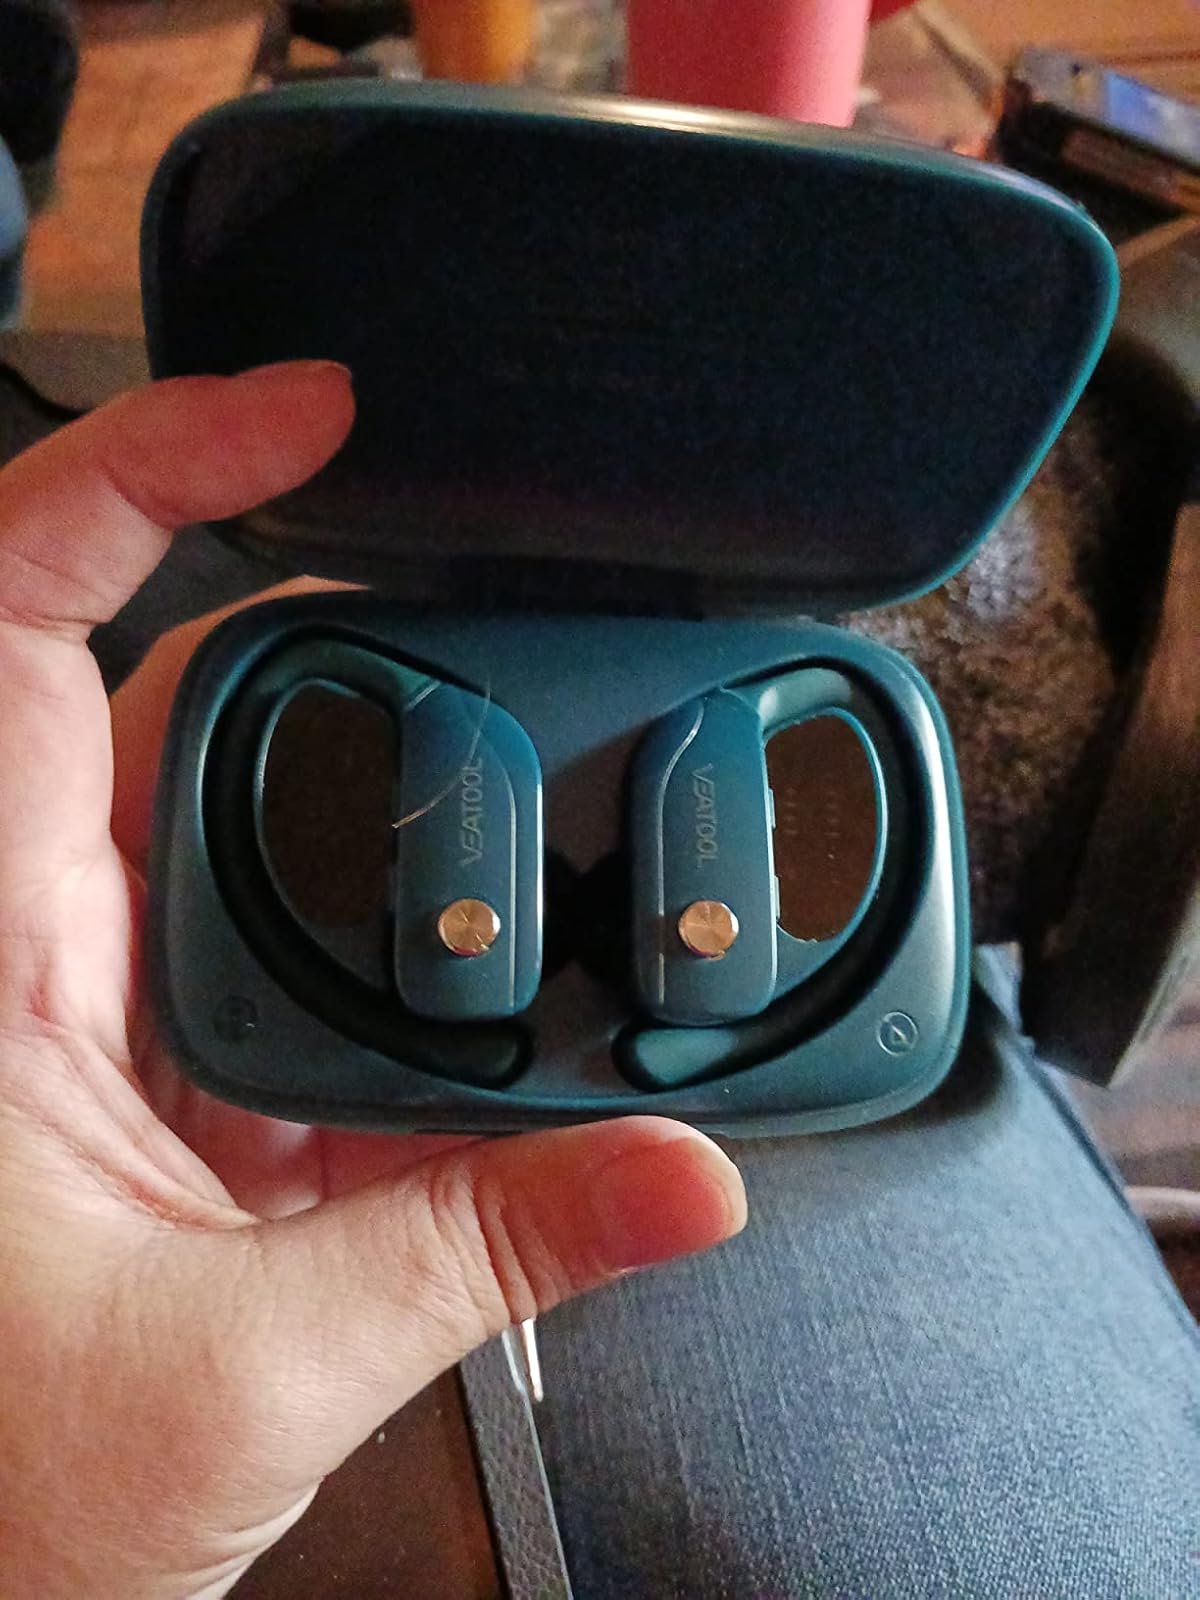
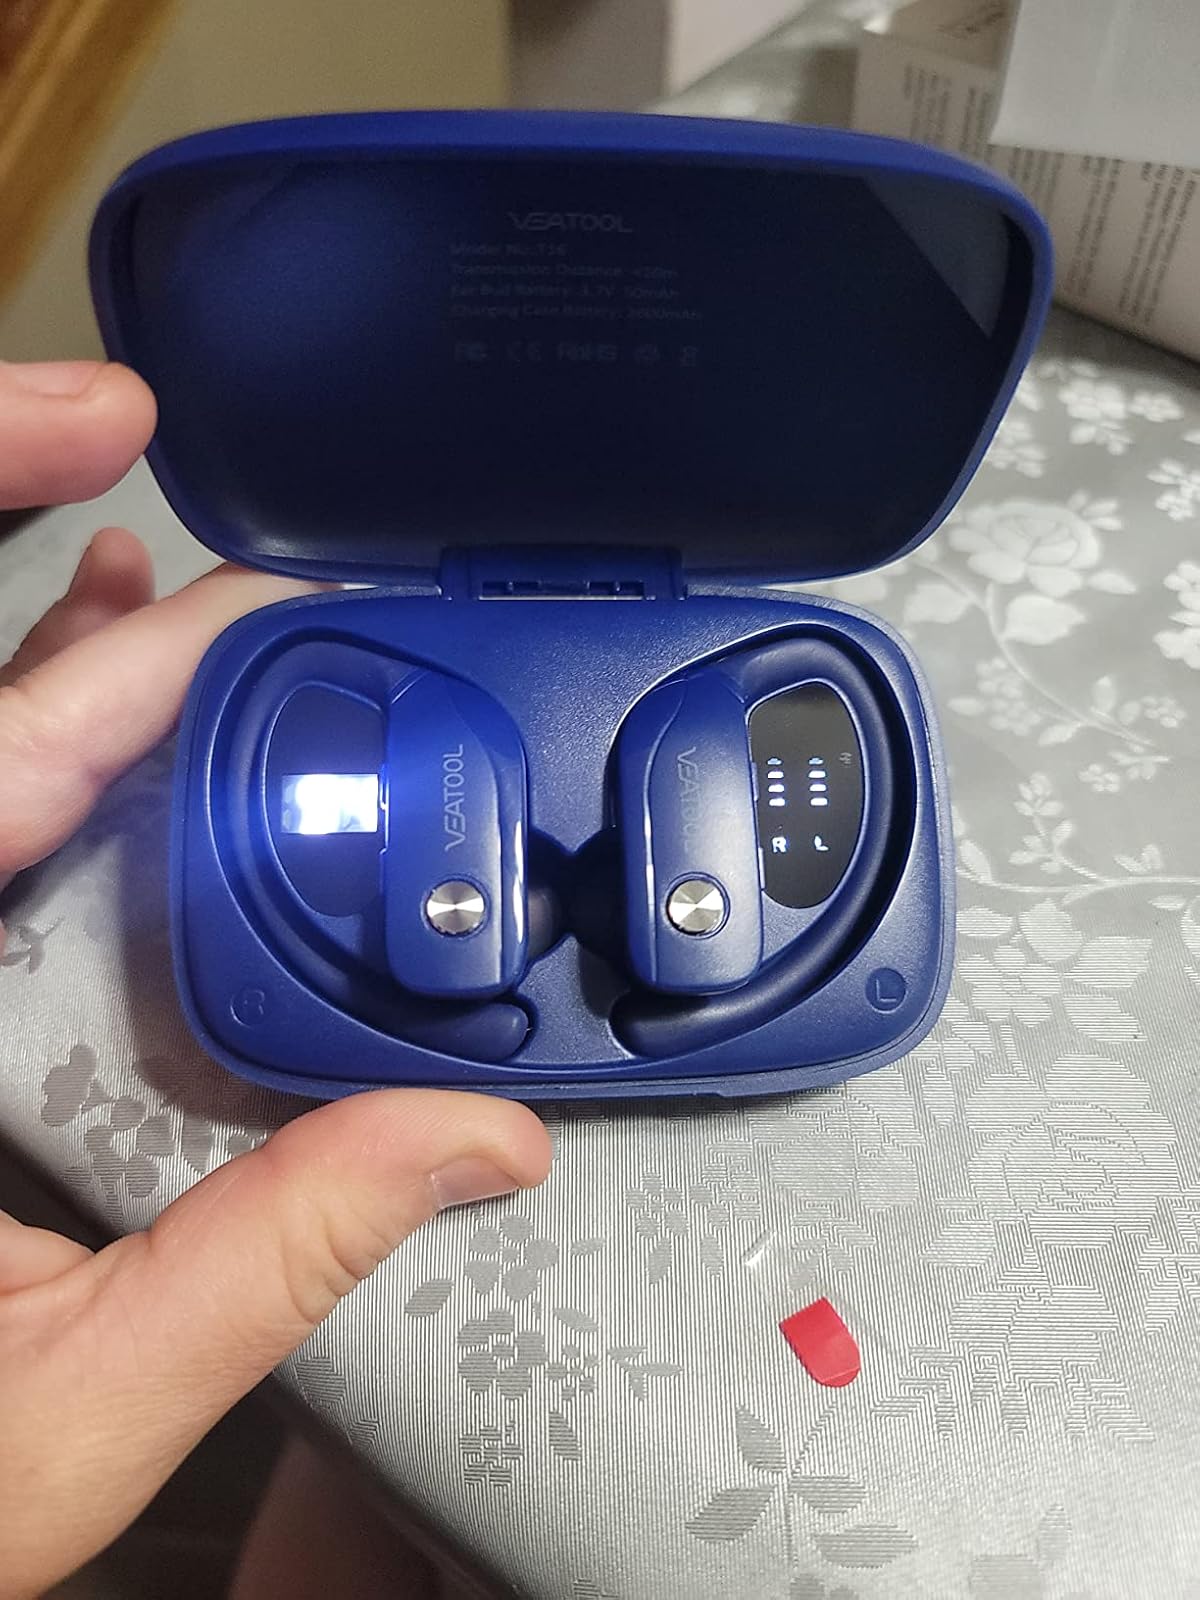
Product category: earbuds
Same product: no